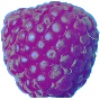
Label: Raspberry 1